Metallacycle

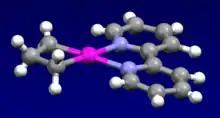
Structure of the platinacyclobutane complex PtCH(bipy) derived from activation of cyclopropane.

In organometallic chemistry, a metallacycle is a derivative of a carbocyclic compound wherein a metal has replaced at least one carbon center; this is to some extent similar to heterocycles. Metallacycles appear frequently as reactive intermediates in catalysis, e.g. olefin metathesis and alkyne trimerization. In organic synthesis, directed ortho metalation is widely used for the functionalization of arene rings via C-H activation. One main effect that metallic atom substitution on a cyclic carbon compound is distorting the geometry due to the large size of typical metals.